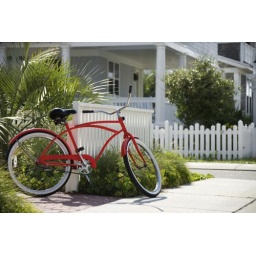
Red beach cruiser bicycle propped against fence in front of house.